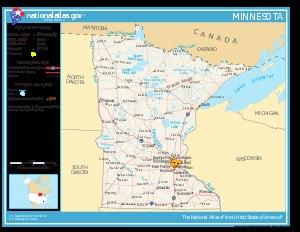
Le Minnesota /minesɔta/ est un État du Midwest des États-Unis, bordé à l’ouest par le Dakota du Nord et le Dakota du Sud, au nord par les provinces canadiennes du Manitoba et de l'Ontario, à l’est par le lac Supérieur et le Wisconsin et au sud par l’Iowa.
La liste des phares au Minnesota dresse la liste des phares de l'État américain du Minnesota répertoriés par la United States Coast Guard. Les phares sont situés sur le littoral du lac Érié et à l'estuaire de la Delaware.